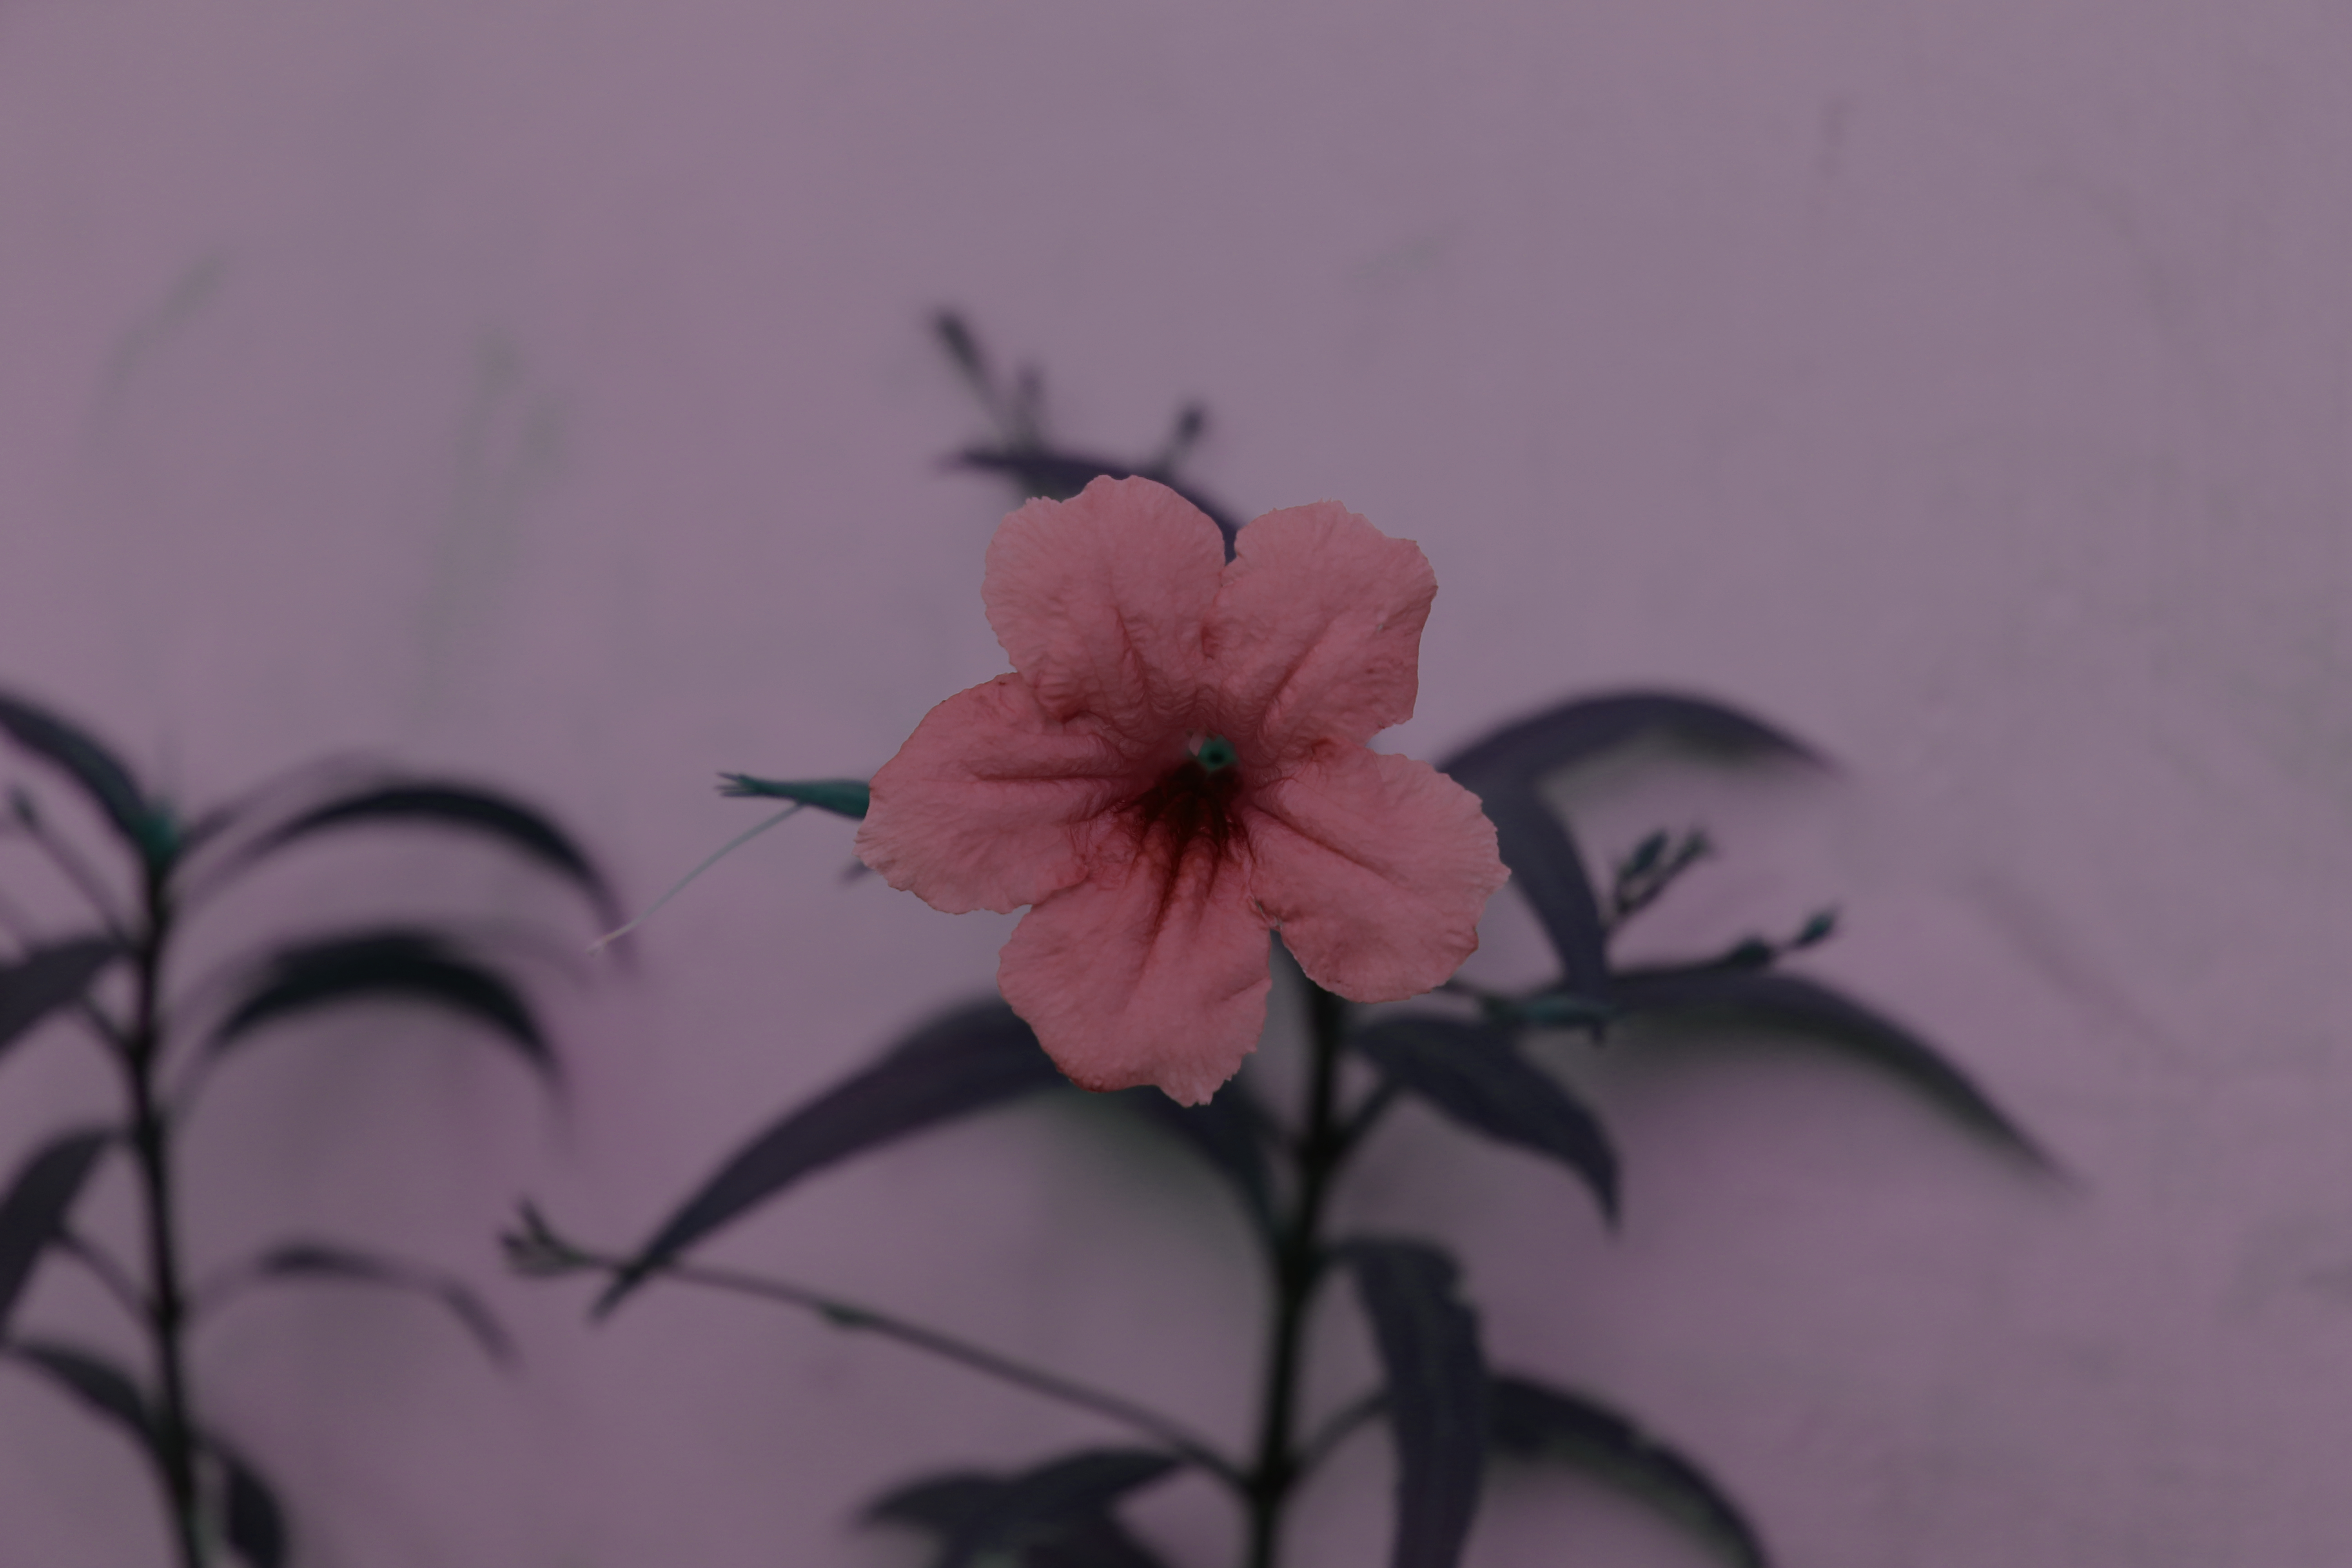
flowers, colors, beautiful, leaves, petal, flower, pink, plant, botany, flowering plant, plant stem, branch, blossom, herbaceous plant, black and white, still life photography, wildflower, rhododendron, twig, perennial plant, pink family